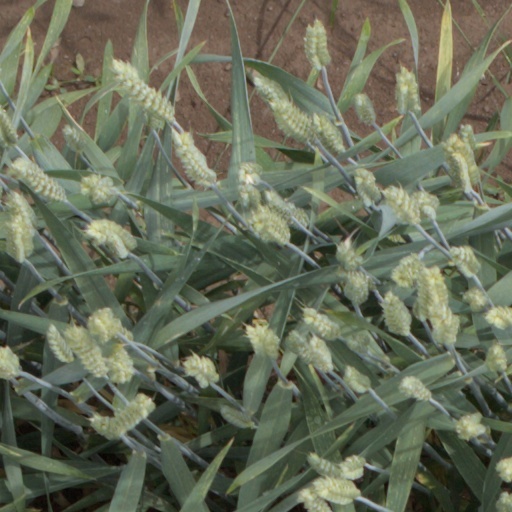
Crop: wheat